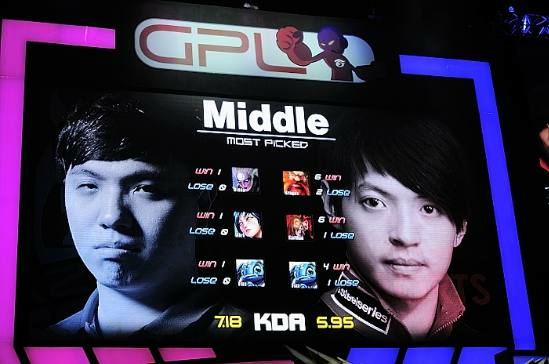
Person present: Yes